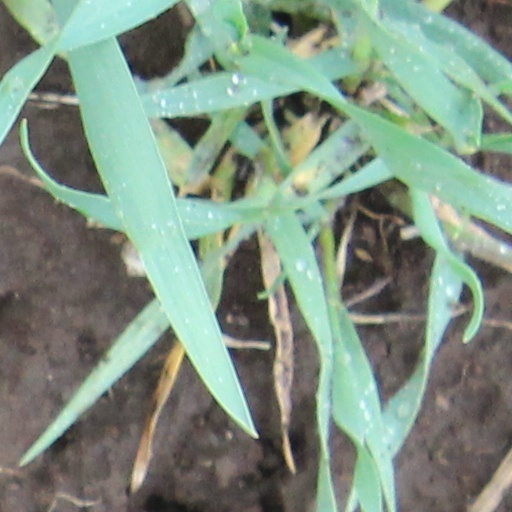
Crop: wheat